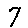
Label: 7